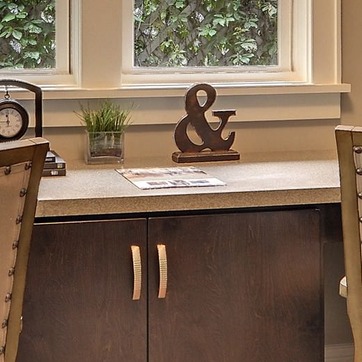
Material: paper